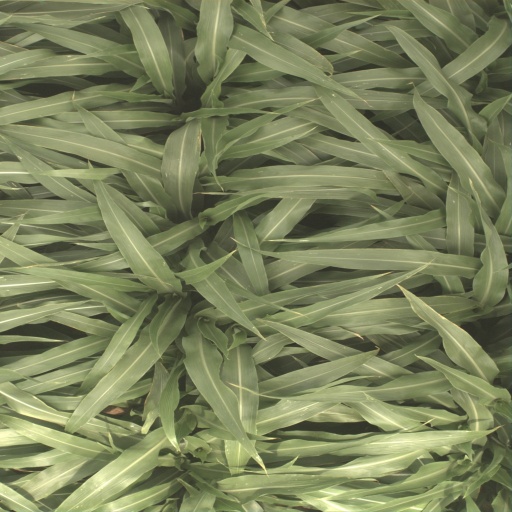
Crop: sorghum